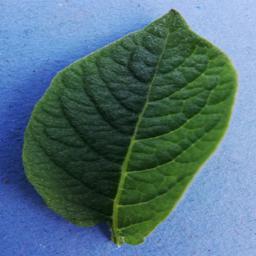
Etiqueta: Sana